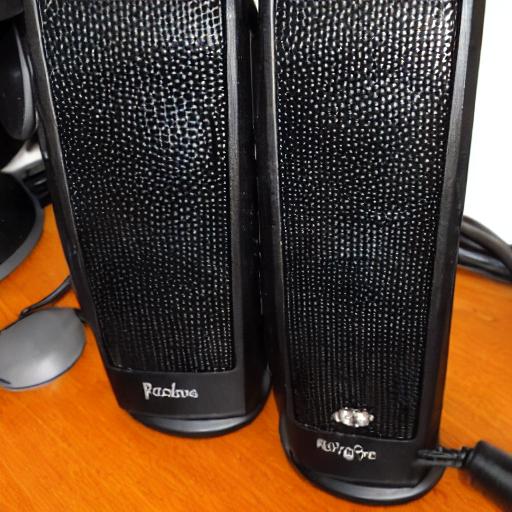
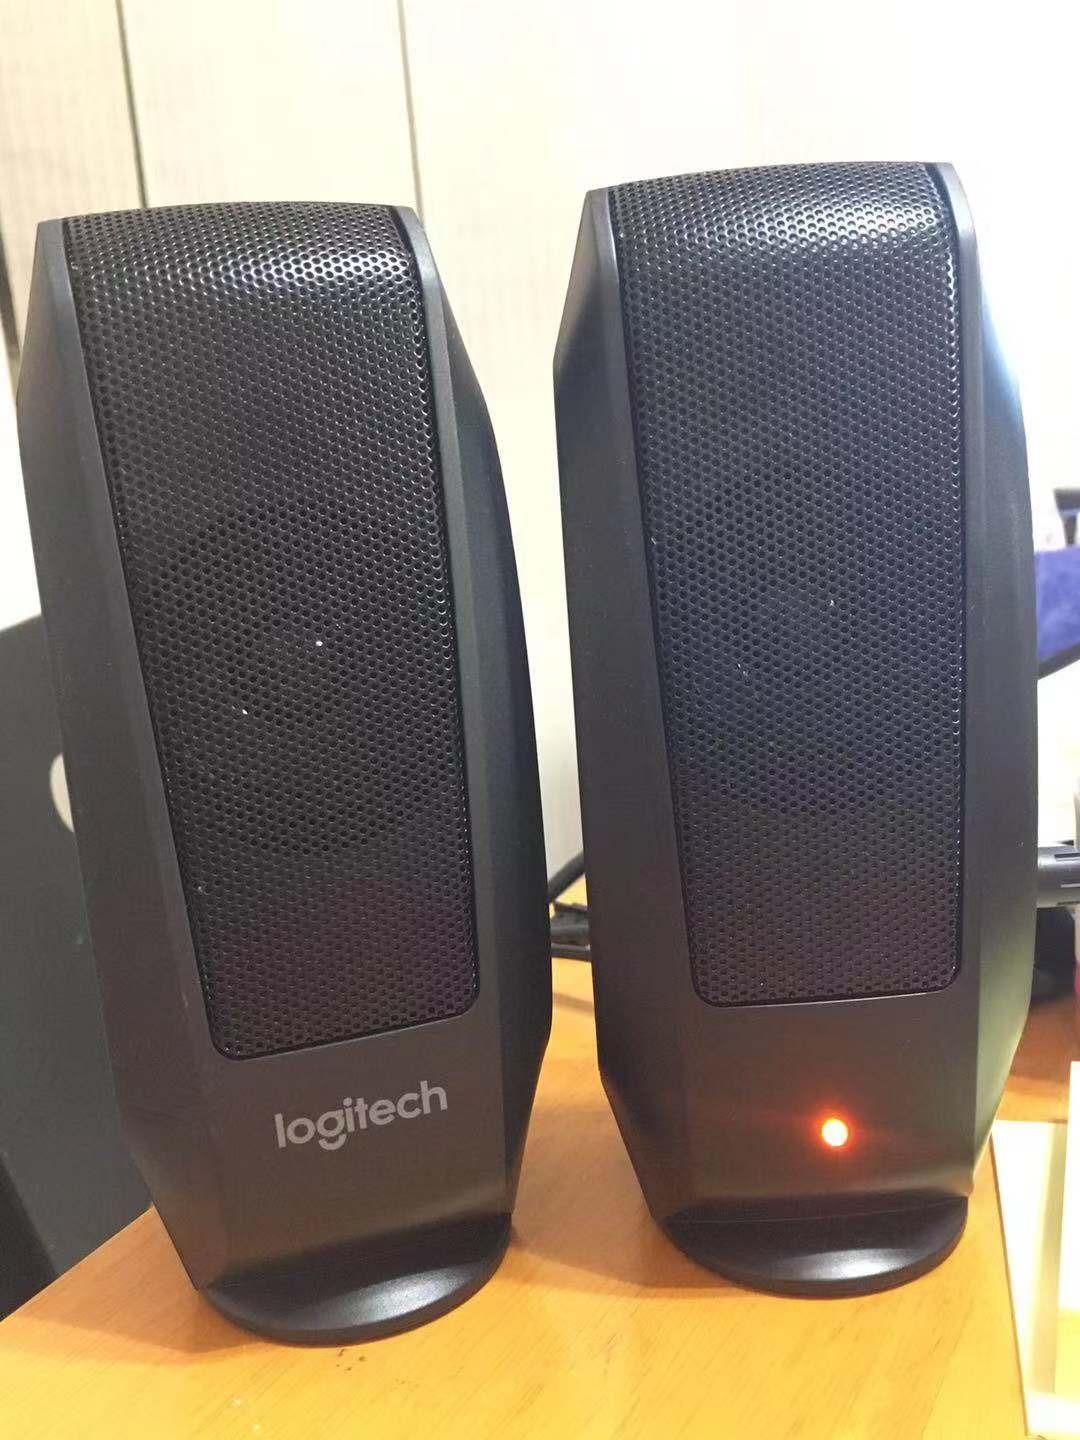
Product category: speaker
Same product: no